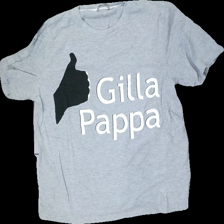
View: front
Type: T-shirt
Category: Men
Brand: Mywear (Ica)
Colors: Grey
Material: 100% cott
Pattern: Logo print
Cut: Regular
Size: L
Season: All
Price range: <50
Recommended usage: Export